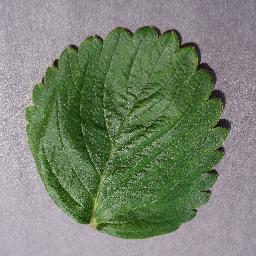
Label: Strawberry___healthy